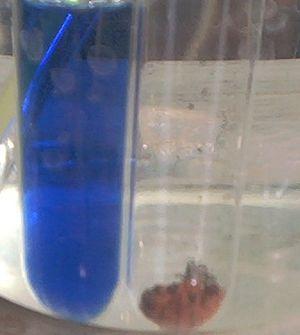
La réaction de Fehling est une réaction chimique qui sert couramment à caractériser des aldéhydes par leur oxydation par des ions cuivre II.